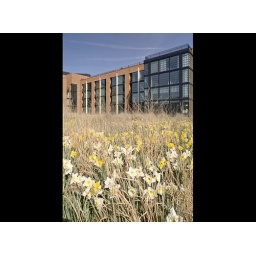
Pepco green roof at 3303 Water St. in Washington, D.C. Landscape architecture by Oehme van Sweden &amp;amp; Assoc.